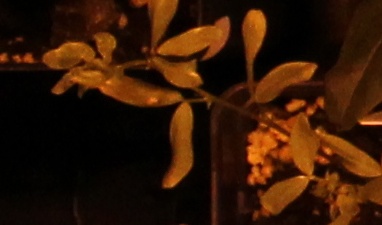
Label: Lentil